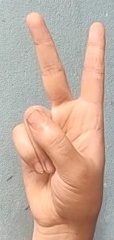
ASL sign: 2